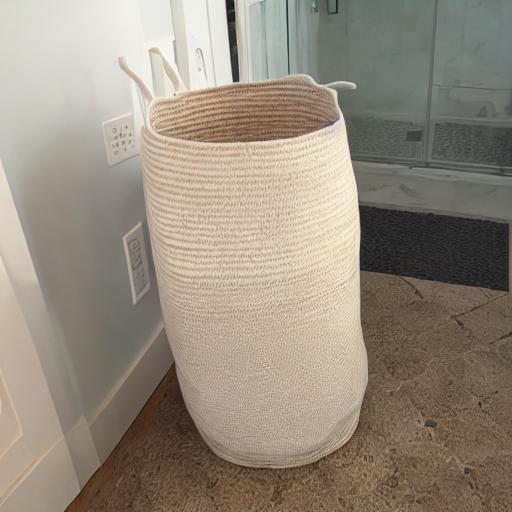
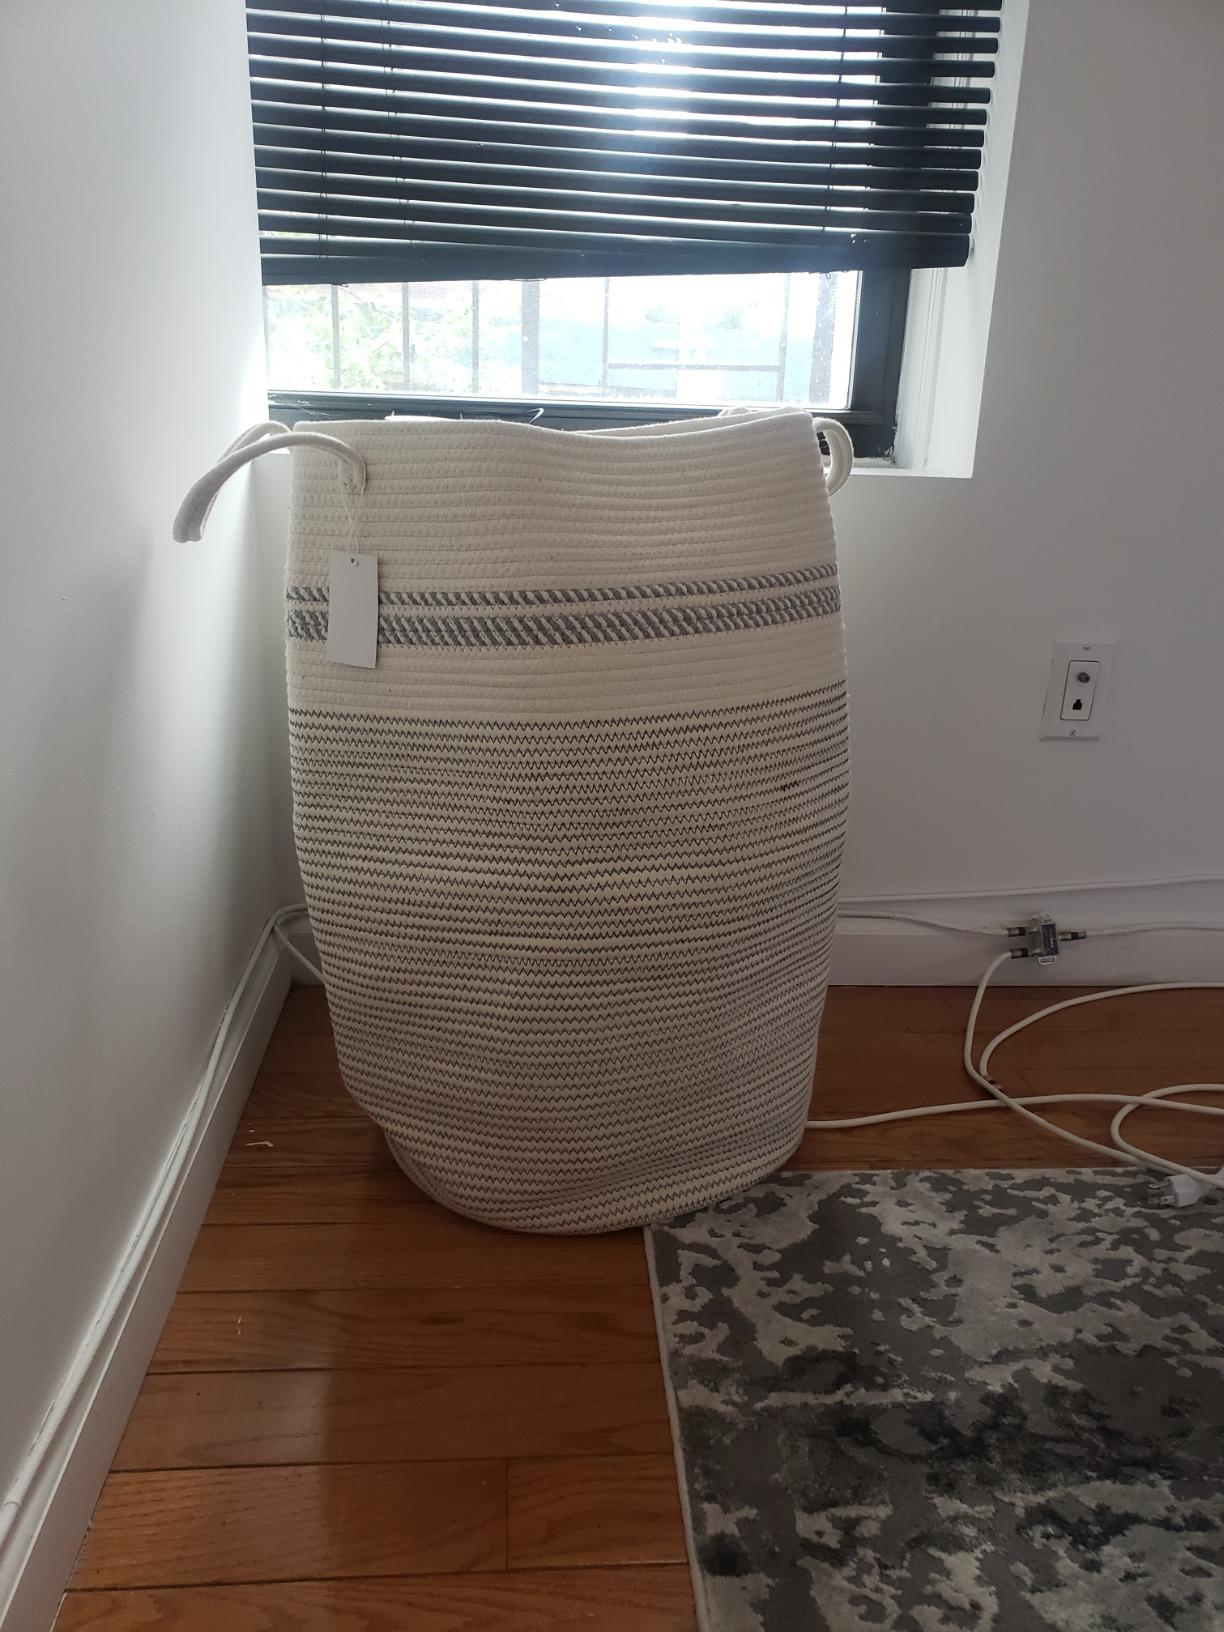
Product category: items_hamper
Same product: no